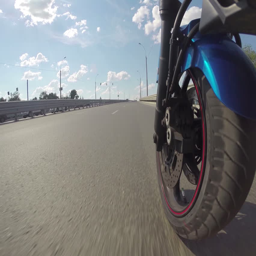
riding a motorcycle , view on front wheel